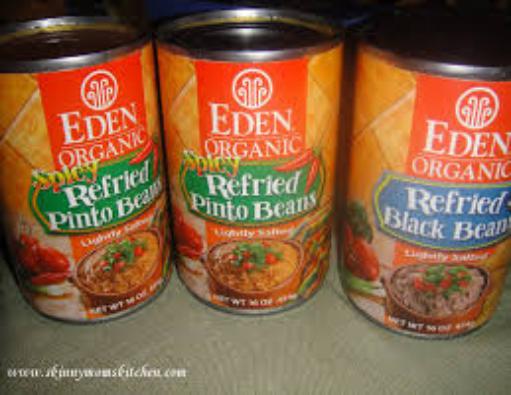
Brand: Eden Cheese
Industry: Food